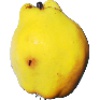
Label: quince